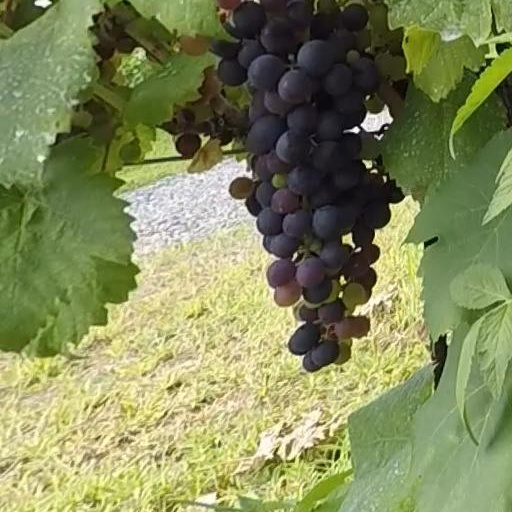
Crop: grape